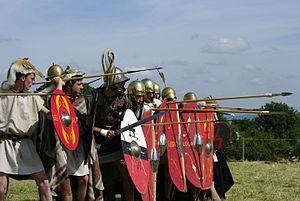
Groupe de reconstitution romain. Photographie réalisée le 22 juillet 2012 sur le plateau de Gergovie lors des Arverniales.